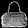
Label: Bag